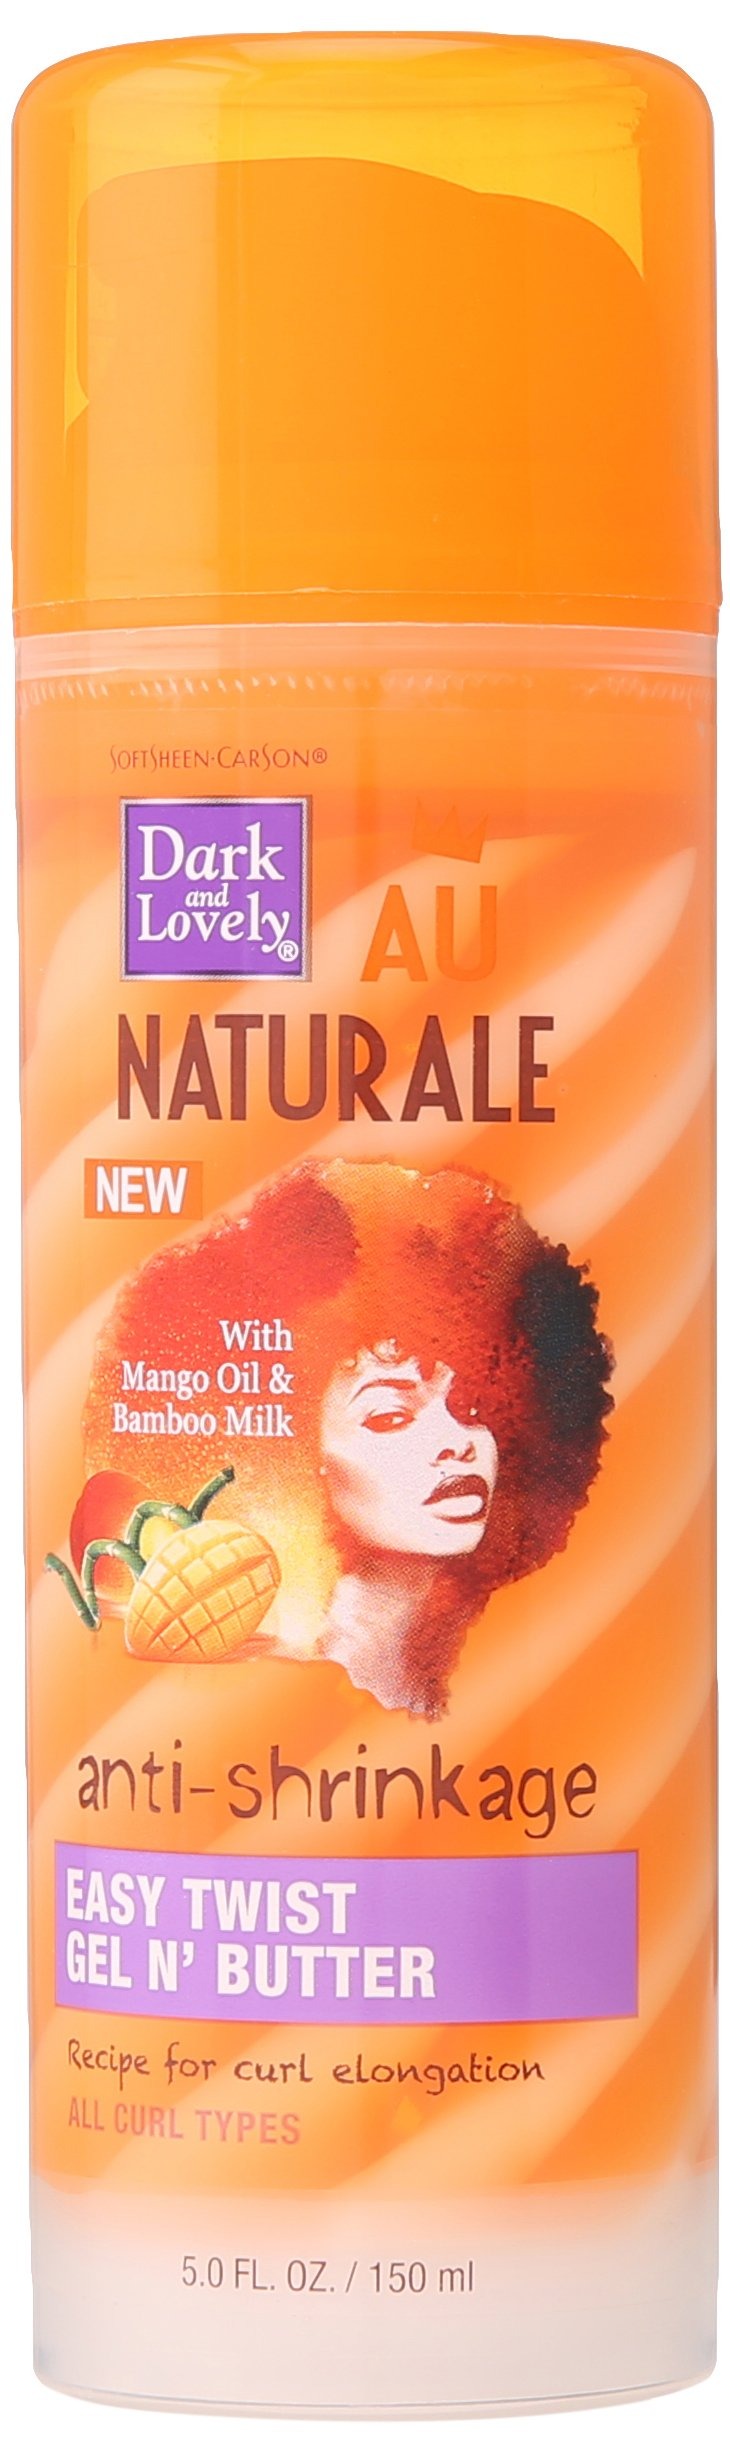
Item Name: Curly Hair Products by SoftSheen-Carson Dark and Lovely Au Naturale Easy Twist Gel N' Butter, with Mango Oil and Bamboo Milk, For all Curl Types, Great for Twist Outs, Paraben Free, 5 fl oz
Bullet Point 1: Swirled recipe of holding gel and moisturizing butter
Bullet Point 2: No need to cocktail
Bullet Point 3: With mango oil and bamboo milk
Bullet Point 4: We believe in beauty without compromise
Value: 5.0
Unit: Fl Oz

Price: 24.99